Myriostoma coliforme

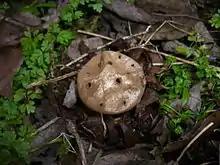
Brown spores can be seen on the surface of this fruit body.

The fruit bodies start their development underground or buried in leaf debris, linked to a strand of mycelium at the base. As they mature, the exoperidium (the outer tissue layer of the peridium) splits open into 7 to 14 rays which curve backward; this pushes the fruit body above the substrate. Fully opened specimens can reach dimensions of from ray tip to tip. The rays are of unequal size, with tips that often roll back inward. They comprise three distinct layers of tissue. The inner pseudoparenchymatous layer (so named for the resemblance to the tightly packed cells of plant parenchyma) is fleshy and thick when fresh, and initially pale beige but darkening to yellow or brown as it matures, often cracking and peeling off in the process. The exterior mycelial layer, often matted with fine leaf debris or dirt, usually cracks to reveal a middle fibrous layer, which is made of densely packed hyphae 1–2.5 μm wide. The base of the fruit body is concave to vaulted and often covered with adhering dirt. The roughly spherical spore sac (endoperidium) measures in diameter, and is supported by a cluster of short columns shaped like flattened spheres. It is grey-brown and minutely roughened with small (under 0.1 mm high), lightly interconnected warts. There are several to many evenly dispersed mouths, the ostioles, mainly on the upper half of the endoperidium. They are roughly circular with fimbriate edges. The inedible fruit bodies have no distinct taste, although dried specimens develop an odour resembling curry powder or bouillon cubes.